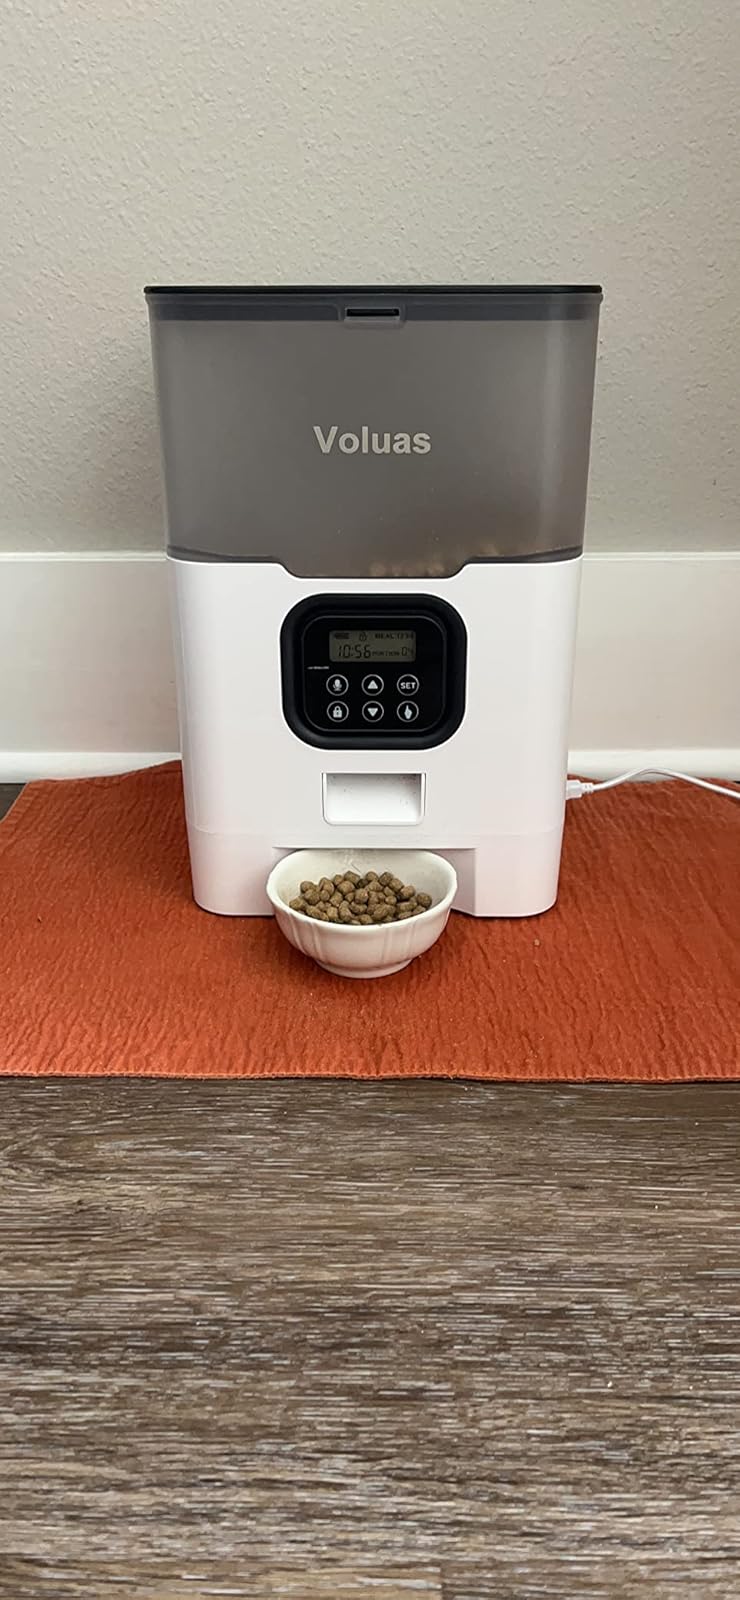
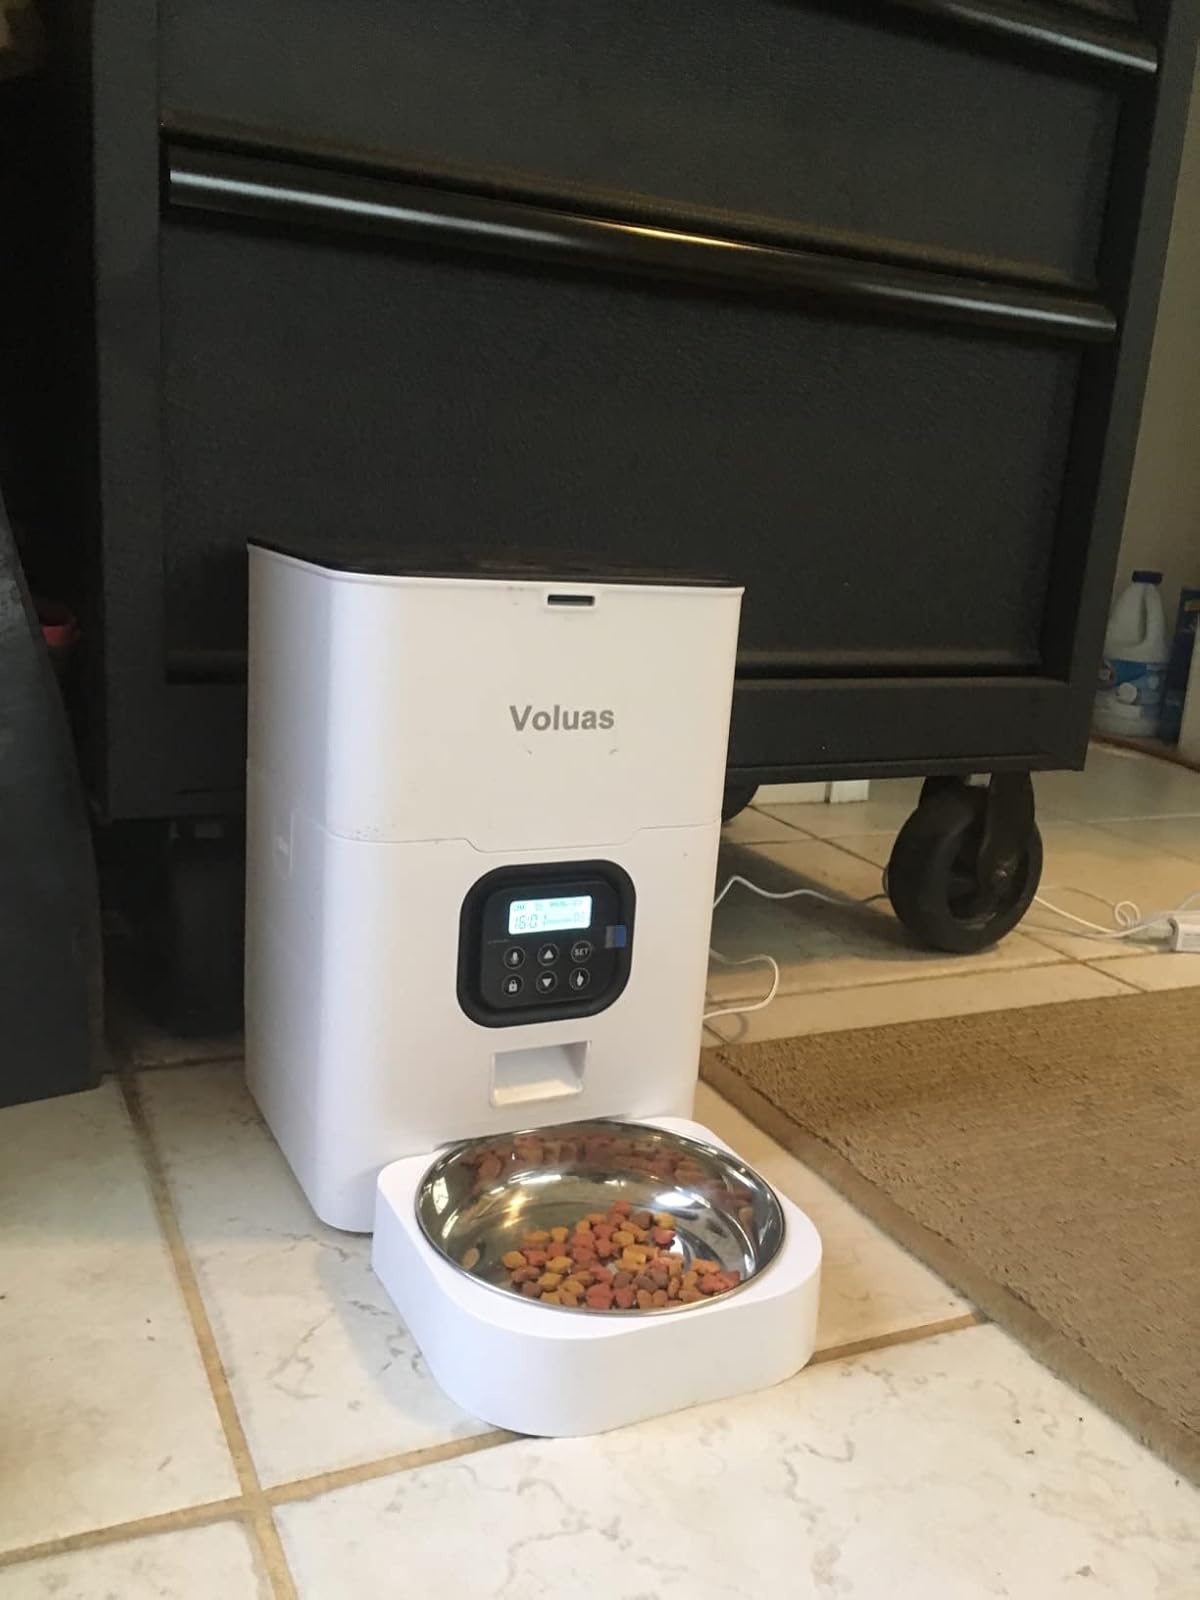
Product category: items_feeder
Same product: no